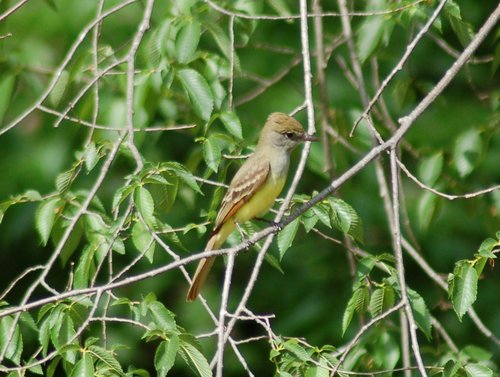
a yellow bird with a grey head and brown feathers.
this is a bird with a yellow belly, grey breast and a brown head and wing.
this bird has a yellow colored belly and abdomen with its breast and throat covered in grey color.
this small bird has a brown crown and a narrow bill.
this little bird has a yellow belly and breast with a gray wing and white wingbar.
this bird has feathers that are brown and has a yellow belly
this bird has wings that are brown and has a yellow belly
this bird has a yellow under belly and a medium beak.
the crown of the bird is comprised of orange, gray and white tones.
this bird is yellow, gray, and brown in color, and has a brown beak.
Species: Great Crested Flycatcher